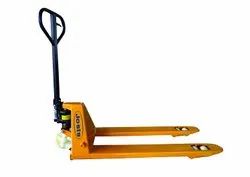
Label: Josts_Hand_Pallet_Truck